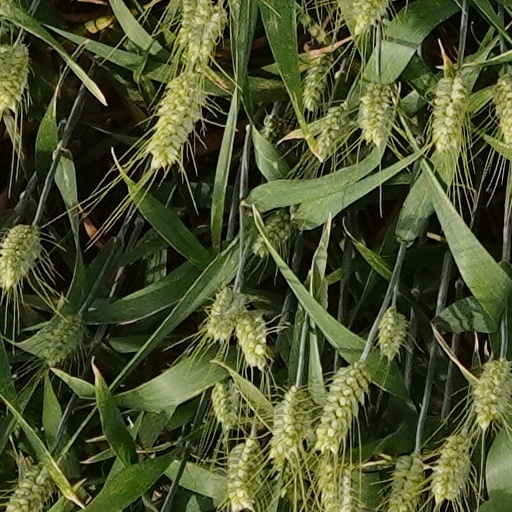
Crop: wheat